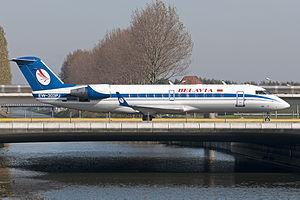
Le Bombardier Canadair Regional Jet est un avion de transport régional à réaction civil conçu pour le transport régional par l'avionneur canadien Bombardier Aéronautique. Avec cet avion, Bombardier inventait un nouveau concept de transport aérien : le jet régional. En 1992, le CRJ faisait son entrée en service. Depuis, plus de 1 300 avions CRJ ont été livrés à des exploitants petits et grands à travers le monde.
Belavia est une compagnie aérienne de la Biélorussie. Belavia est la compagnie nationale biélorusse. Elle propose des vols vers la plupart des capitales européennes. Elle est basée à Minsk.